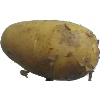
Label: Potato White 1